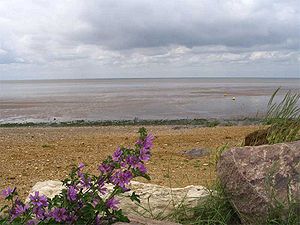
The Wash
The Wash set fra Heacham (syd for Hunstanton)
The Wash er et æstuarium på nordvestsiden af East Anglia på østkysten af England. The Wash ligger, hvor Norfolk møder Lincolnshire.